Jeep Liberty

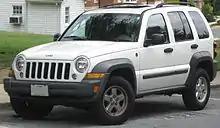
2005–2007 Jeep Liberty. This model was produced between July 2004 and June 2007.

Inspired by styling from the "Dakar" and "Jeepster" concept vehicles, the Liberty replaced the discontinued Jeep Cherokee.